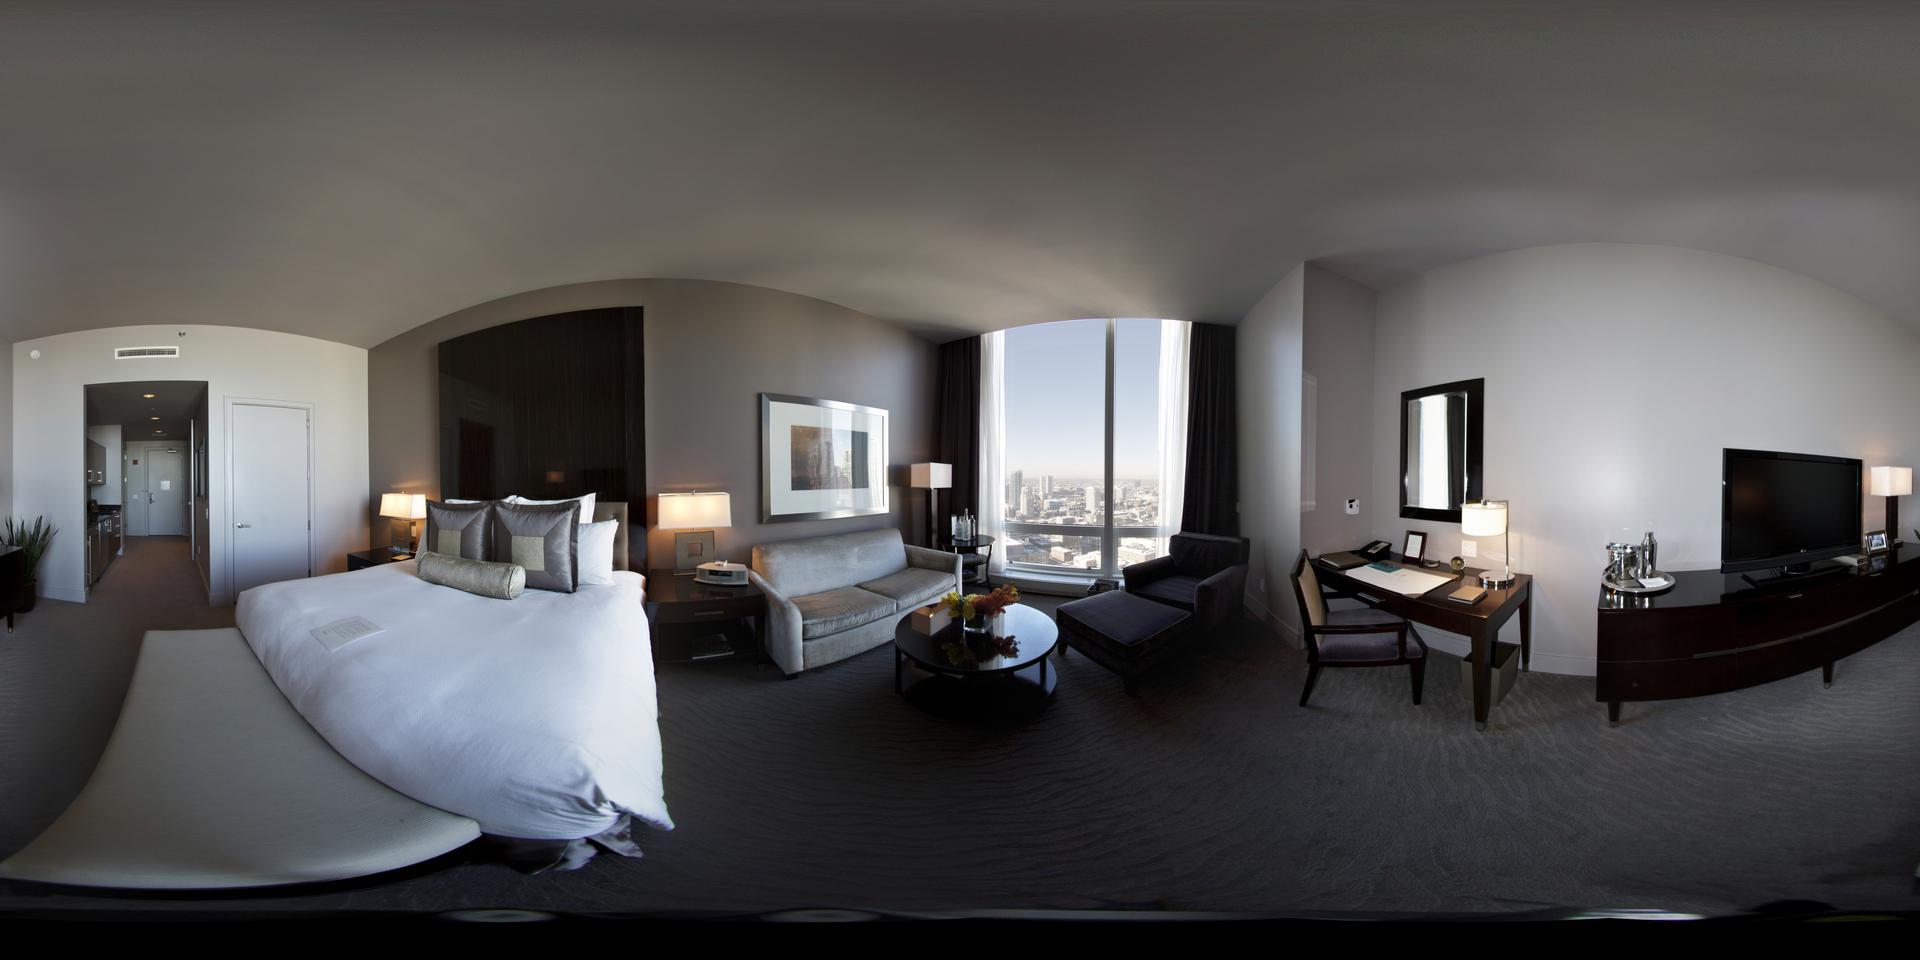
Referred object: the black-framed mirror above the desk

Referred object: the armchair opposite the sofa